Question: Please indicate a possible affordance area of the frisbee that can be used for holding
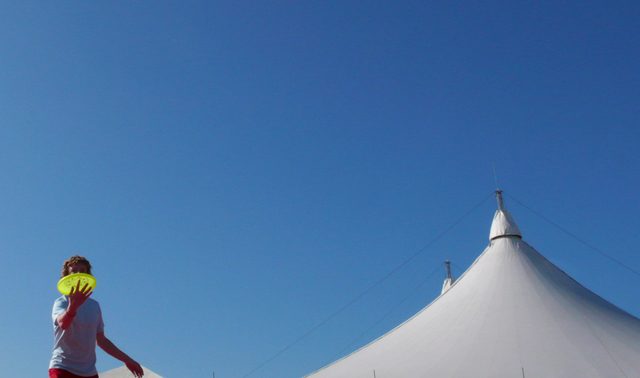
Answer: [55.463, 269.594, 99.433, 297.381]